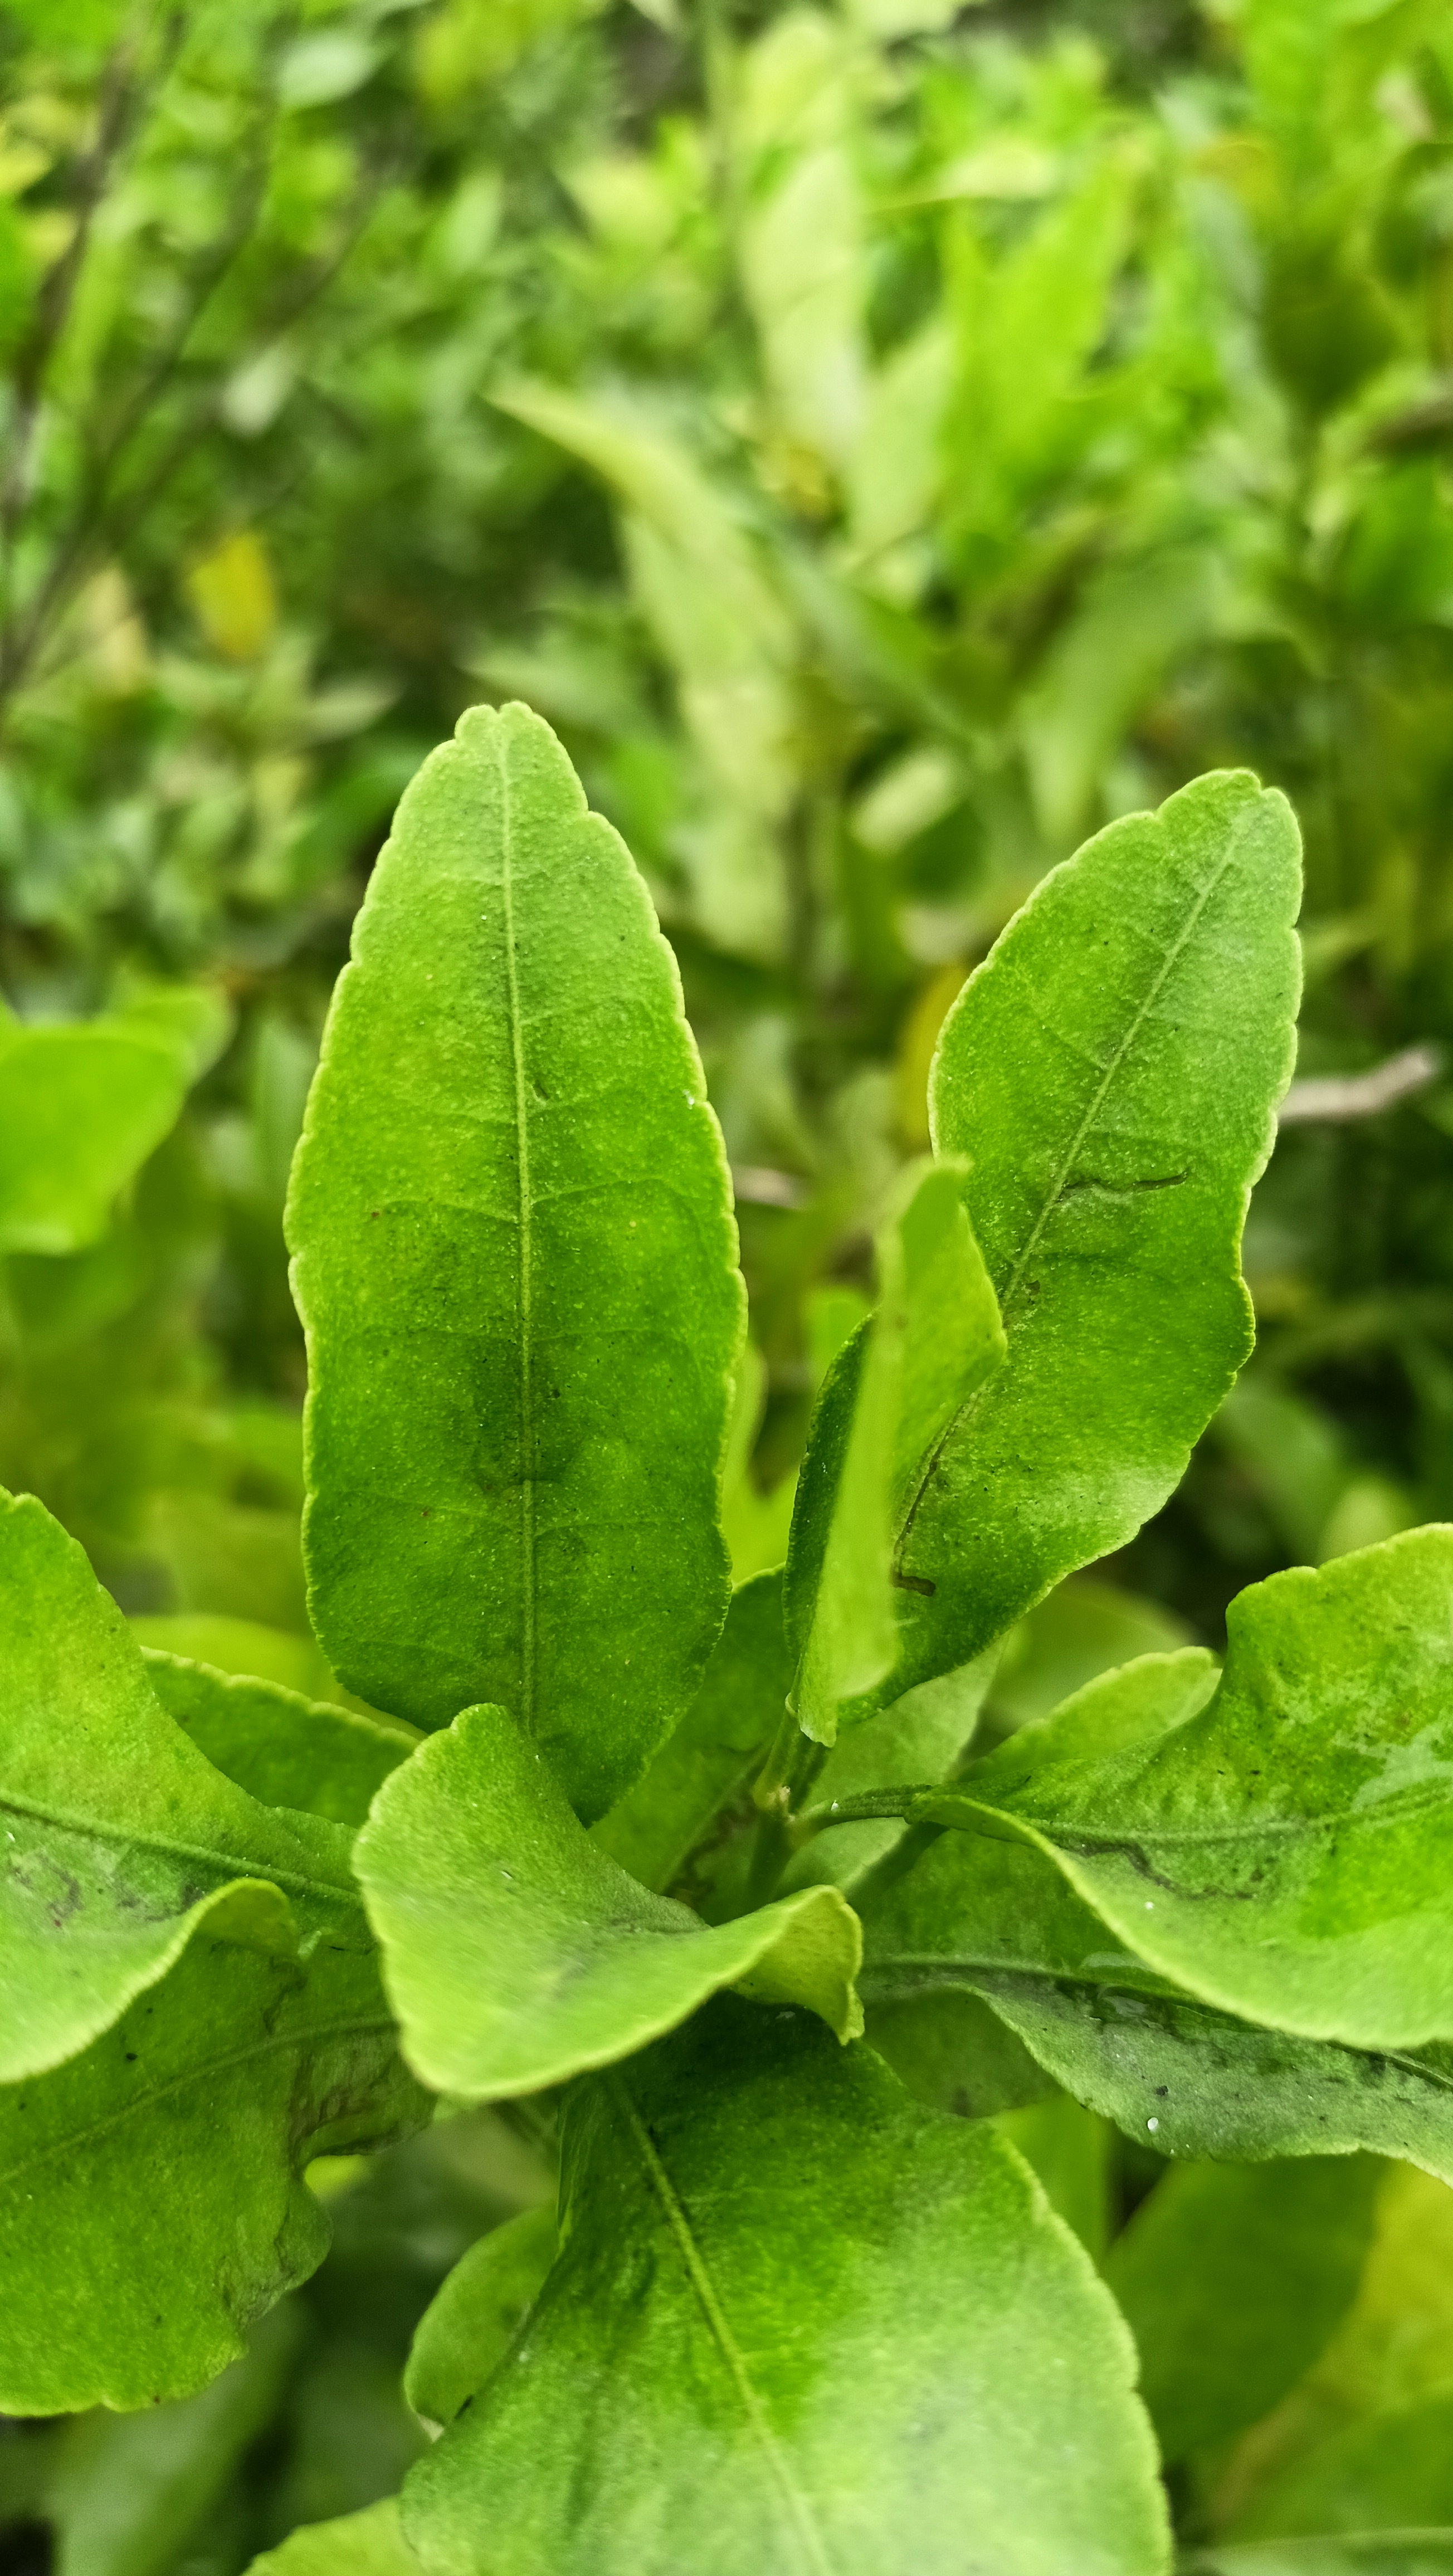
Mandarin leaf variety: Darjeling